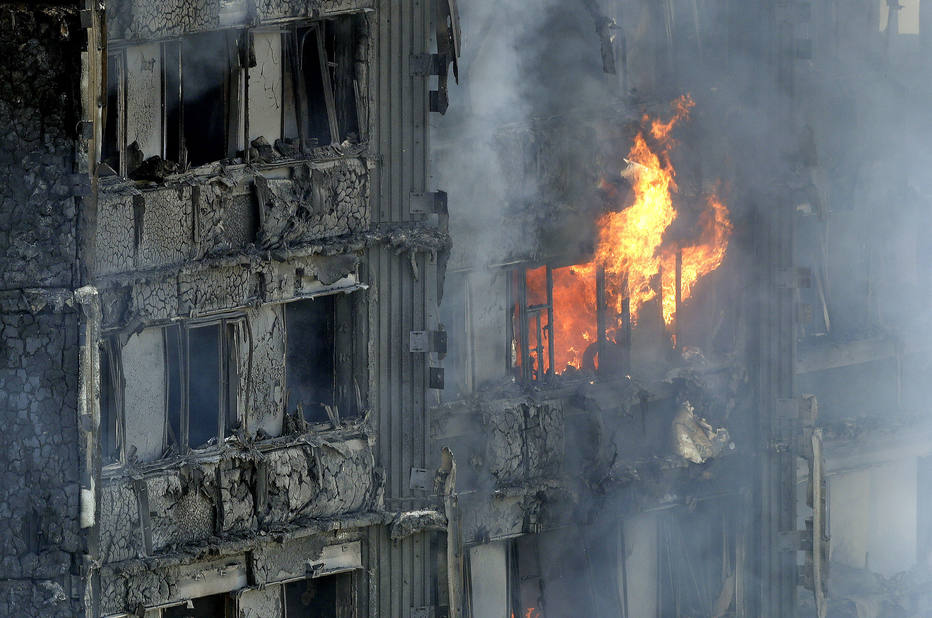
Fire: yes
Smoke: yes